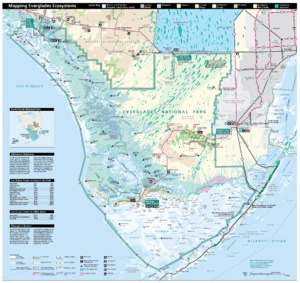
Everglades National Park
Kort over nationalparken
Everglades National Park er en nationalpark og et verdensarvområde i delstaten Florida, USA. Parken blev etableret 6. december 1947, og er på 6.104 km². De vigtigste naturattraktioner i nationalparken er den sydlige del af vådområdet Everglades i den amerikanske delstat Florida. Nationalparken dækker ca. 20% af det oprindelige vådområde.